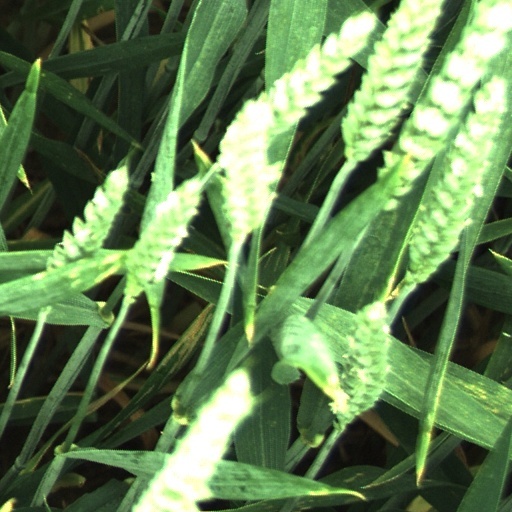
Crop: wheat